Matthieu Dreyer

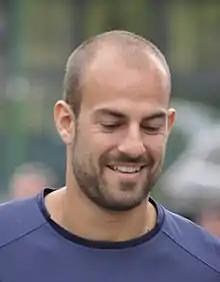
Dreyer during training with Caen in August 2016

Matthieu Dreyer (born 20 March 1989) is a French professional footballer who has played as a goalkeeper for club Strasbourg.